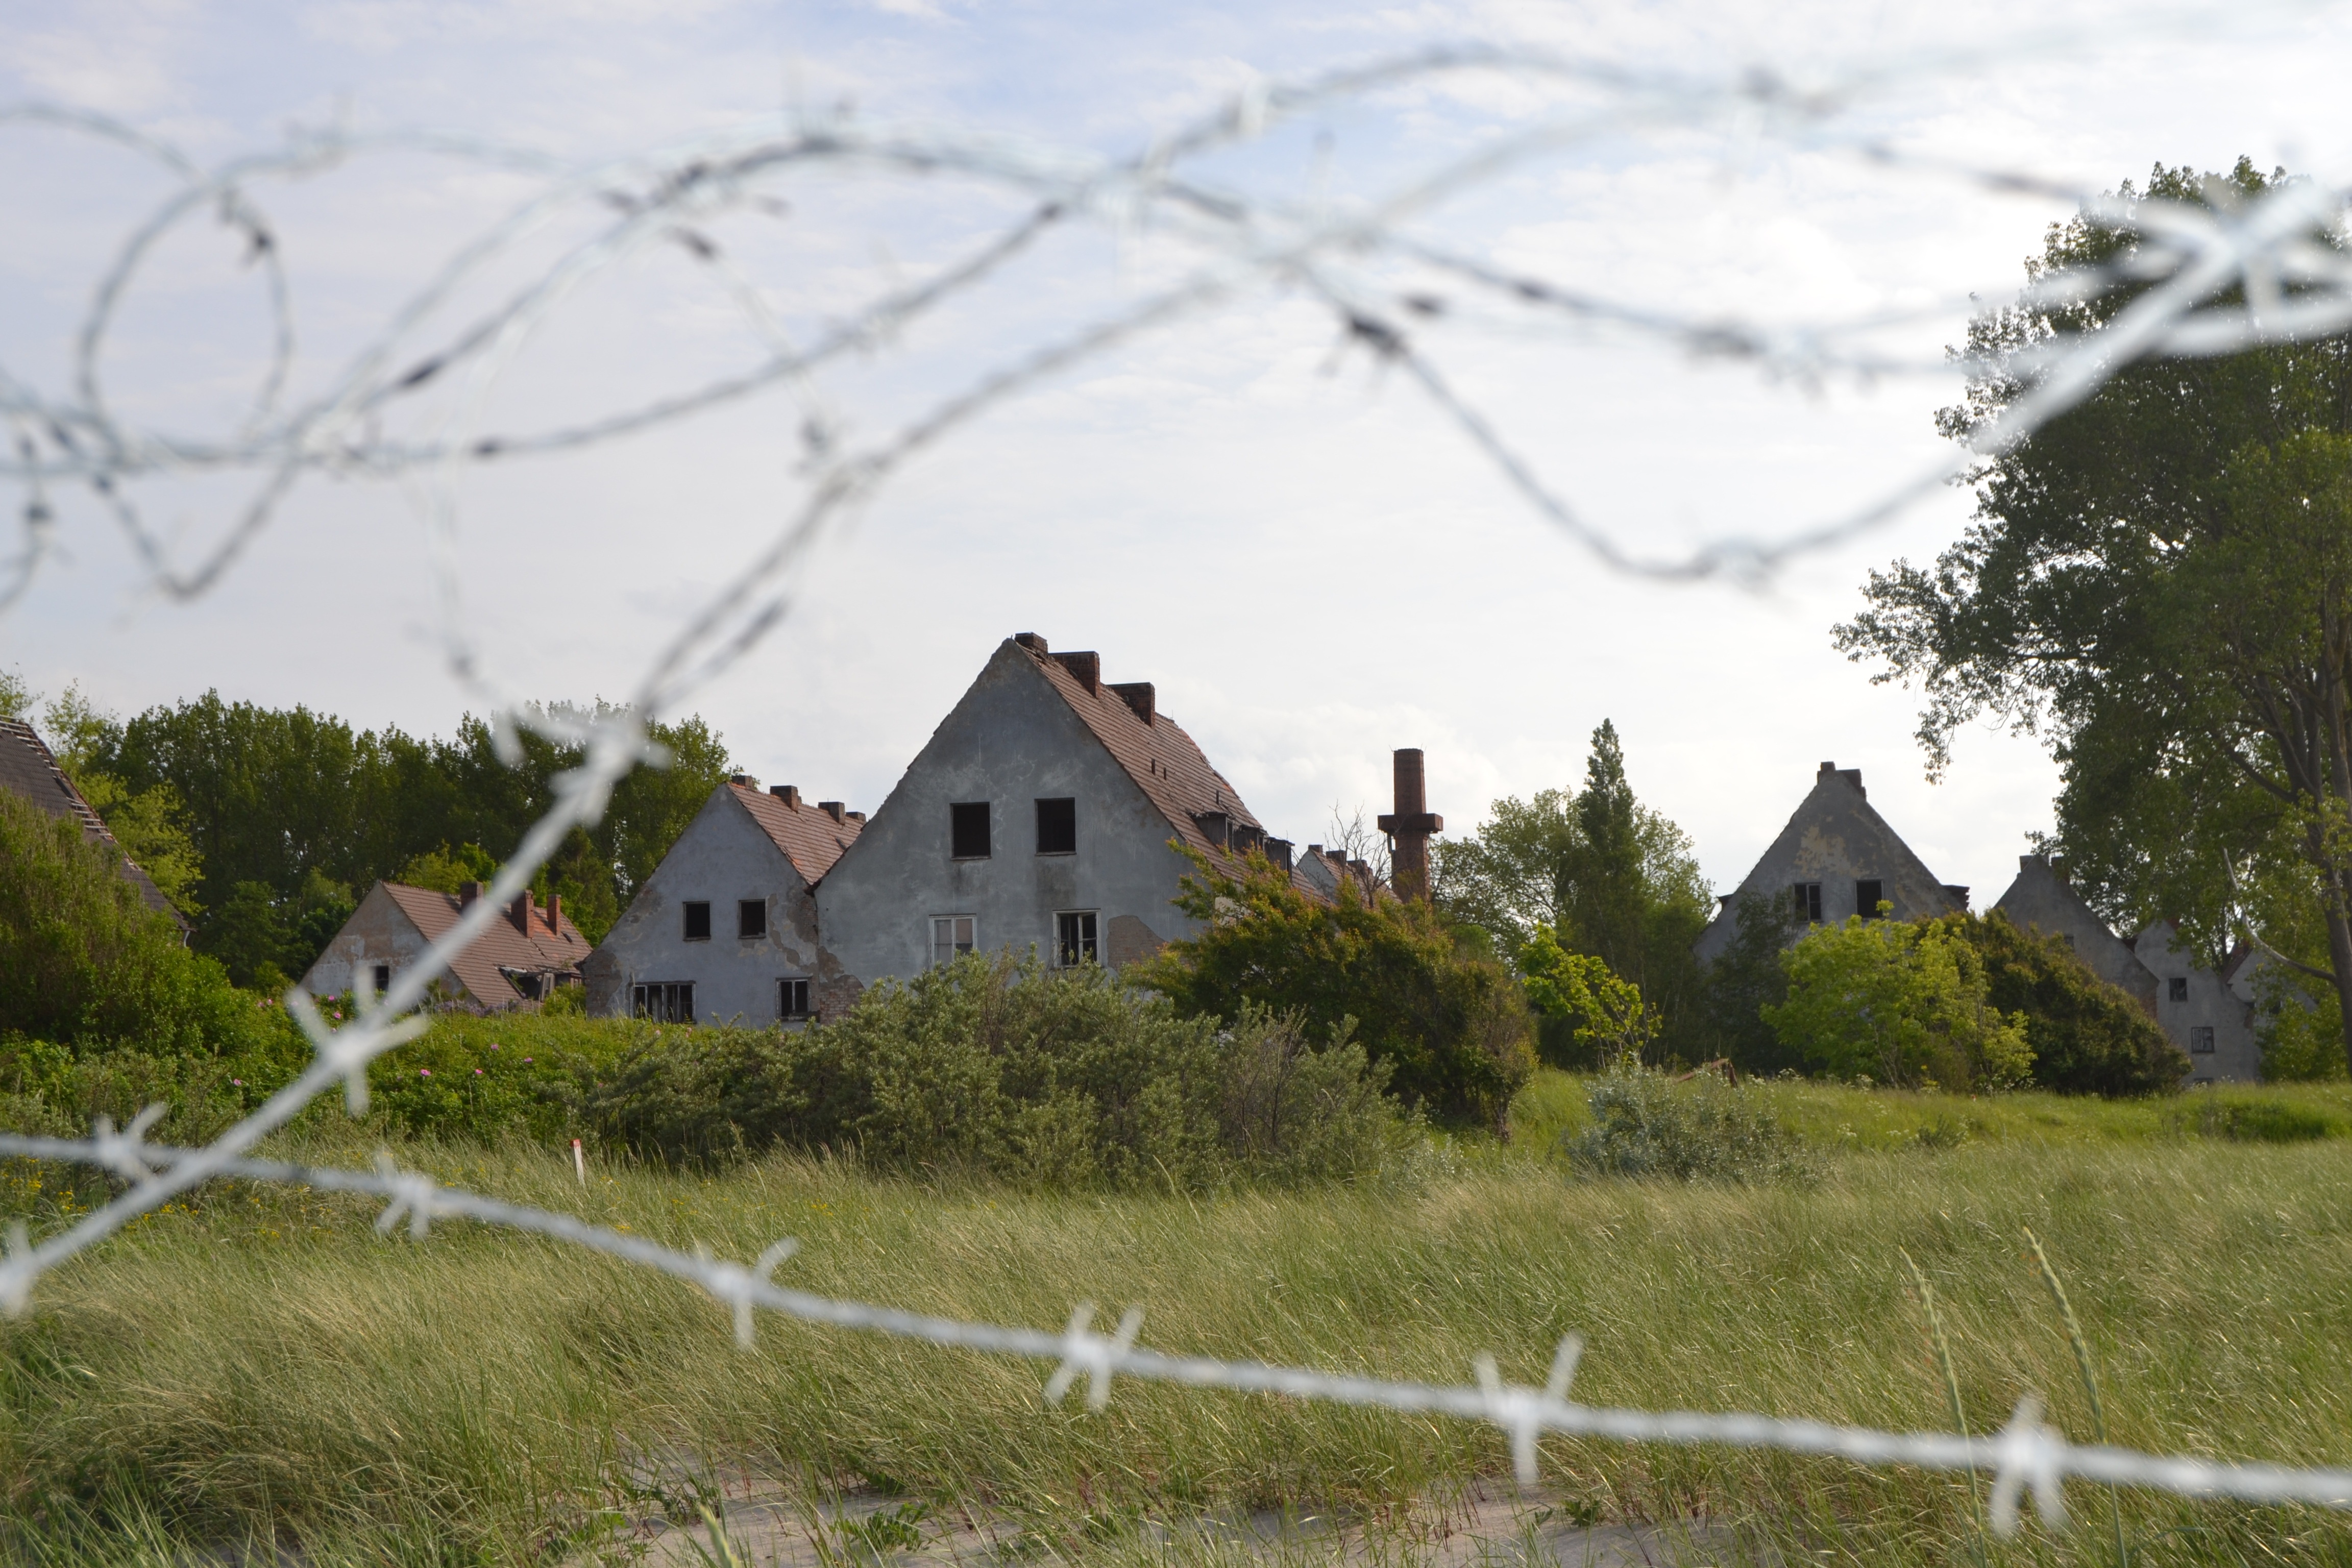
barbed wire, farm, meadow, house, home, mountain range, village, cottage, lapsed, rural area